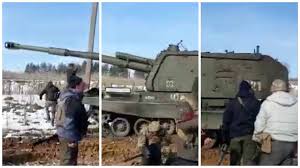
Label: 2S19_MSTA